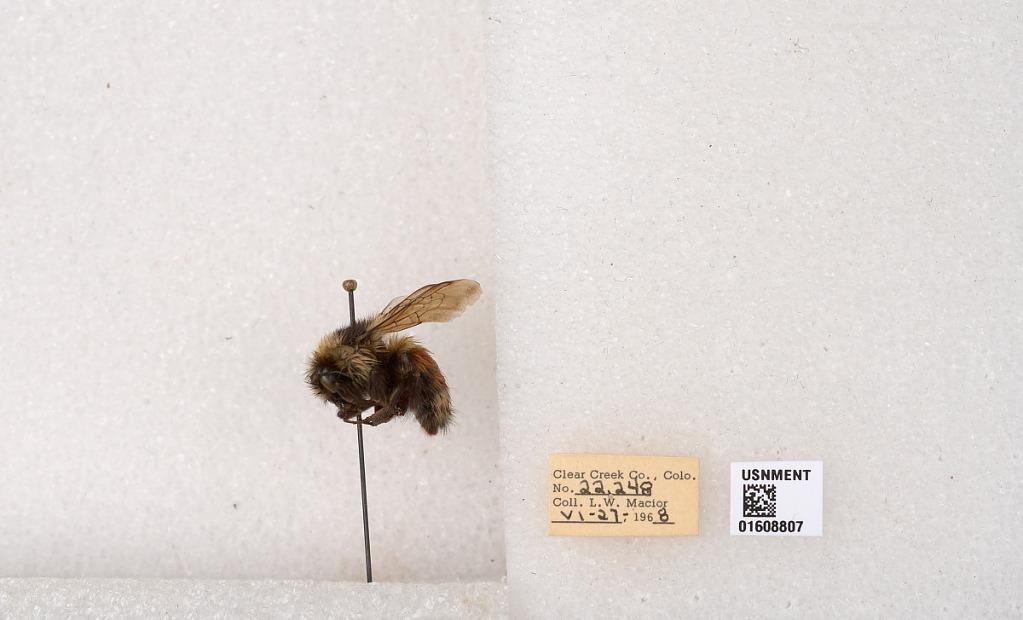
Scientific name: Bombus (Pyrobombus) sylvicola Kirby
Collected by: L. Macior
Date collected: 1968-6-27
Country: United States
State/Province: Colorado
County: Clear Creek
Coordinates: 39.6891, -105.644